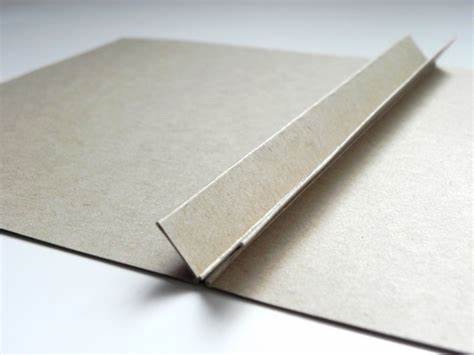
Waste category: paper